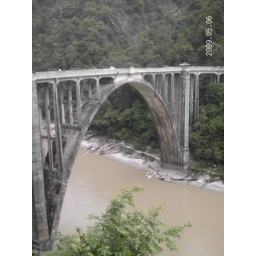
the bridge over river teesta in sevoke (darjeeling) connects dooars with tarai built int he year 1933